List of birds of Hawaii

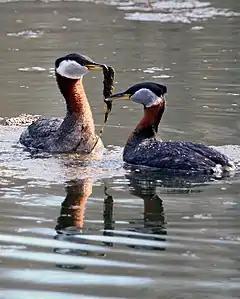
Red-necked grebe

Order: PodicipediformesFamily: Podicipedidae